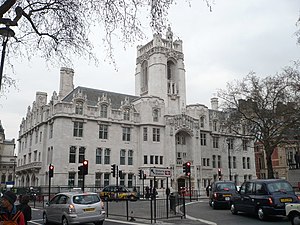
Middlesex Guildhall
Middlesex Guildhall i London
Middlesex Guildhall er retsbygning ved det sydvestlige hjørne af Parliament Square i City of Westminster. Den nyoprettede britiske højesteret flyttede ind i bygningen i oktober 2009. Samme år opgav Statsrådets Retsudvalg sine lokaler Downing Street nr. 9 for også at flytte ind i Middlesex Guildhall.